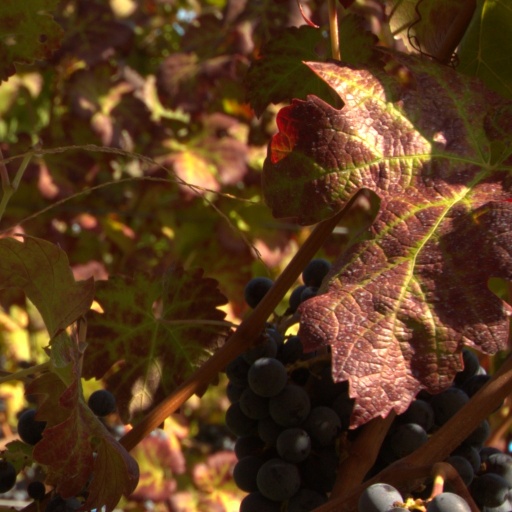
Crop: grape